Chelo Alonso

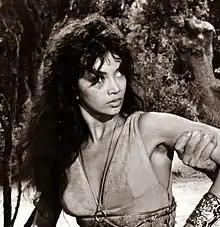
Alonso in "Morgan il pirata" (1960)

Chelo Alonso (born Isabel Apolonia García Hernández, 10 April 1933 – 20 February 2019) was a Cuban actress who became a star in Italian cinema, and ultimately a 1960s cult film heroine and sex symbol in the U.S. She was well known for playing femmes fatales with fiery tempers and sensual dance scenes.